Describe the emotion expressed in this image:  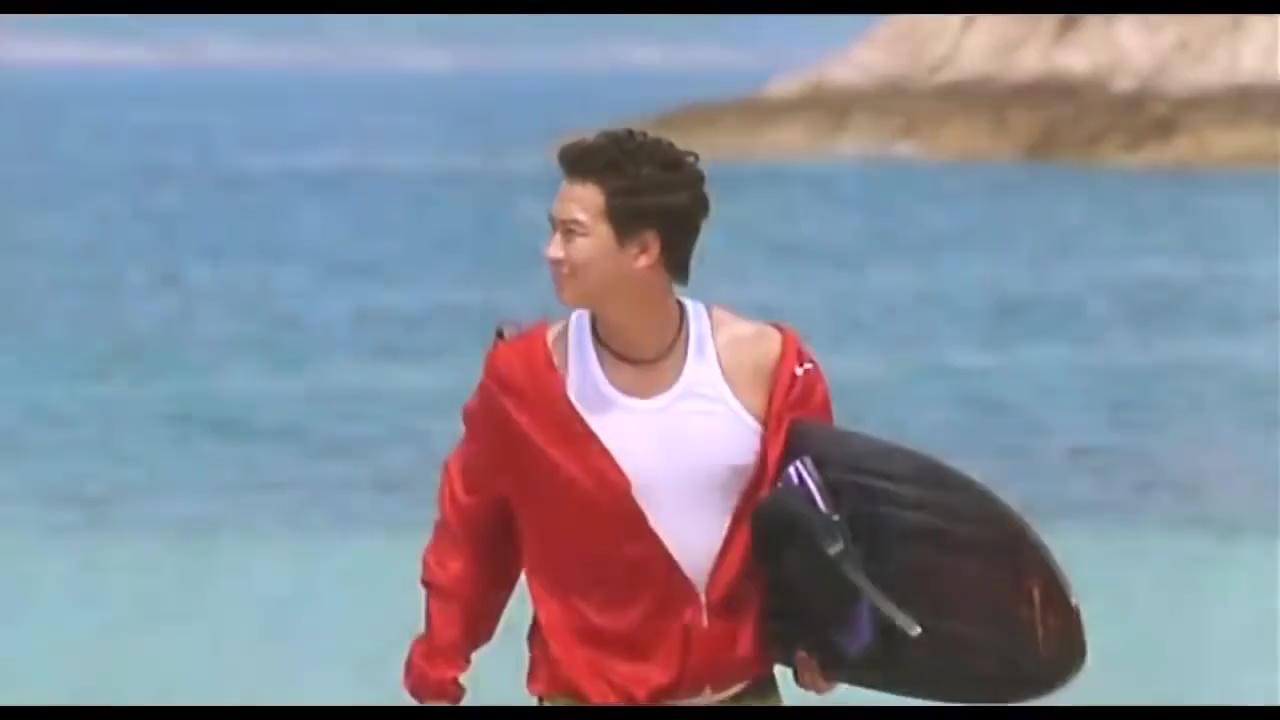
This person displays Pain, valence and arousal with low intensity.